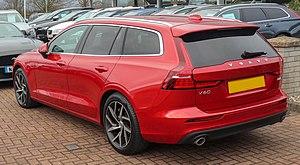
La Volvo V60 est une automobile du constructeur Volvo qui est commercialisée depuis novembre 2010. Sous une carrosserie originale, la nouvelle Volvo V60 du constructeur scandinave rivalise contre la BMW 3 Touring, l'Audi A4 Avant et la Mercedes Classe C SW.